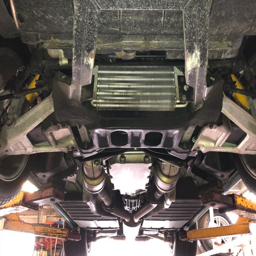
bid for the chance to own automobile model at auction with bring a trailer , the home of the best vintage and classic cars online .